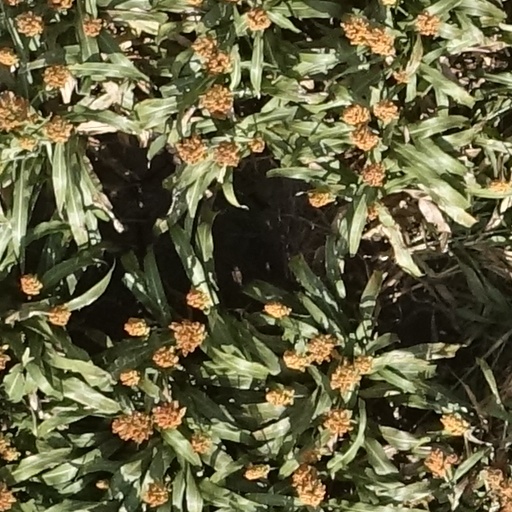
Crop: sorghum